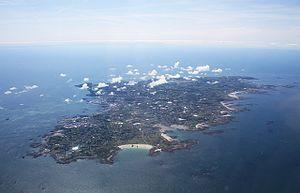
L'île de Guernesey, dans les îles Anglo-Normandes, est la plus grande île du bailliage de Guernesey, dépendance de la Couronne britannique qui comprend aussi Sercq et Aurigny. Sa capitale Saint-Pierre-Port se trouve sur la côte Est de l'île.
Les Jeux des Îles 2003 à lieu a Guernesey la deuxième édition du tournoi de football féminin disputé dans le cadre de la compétition multi-jeux.